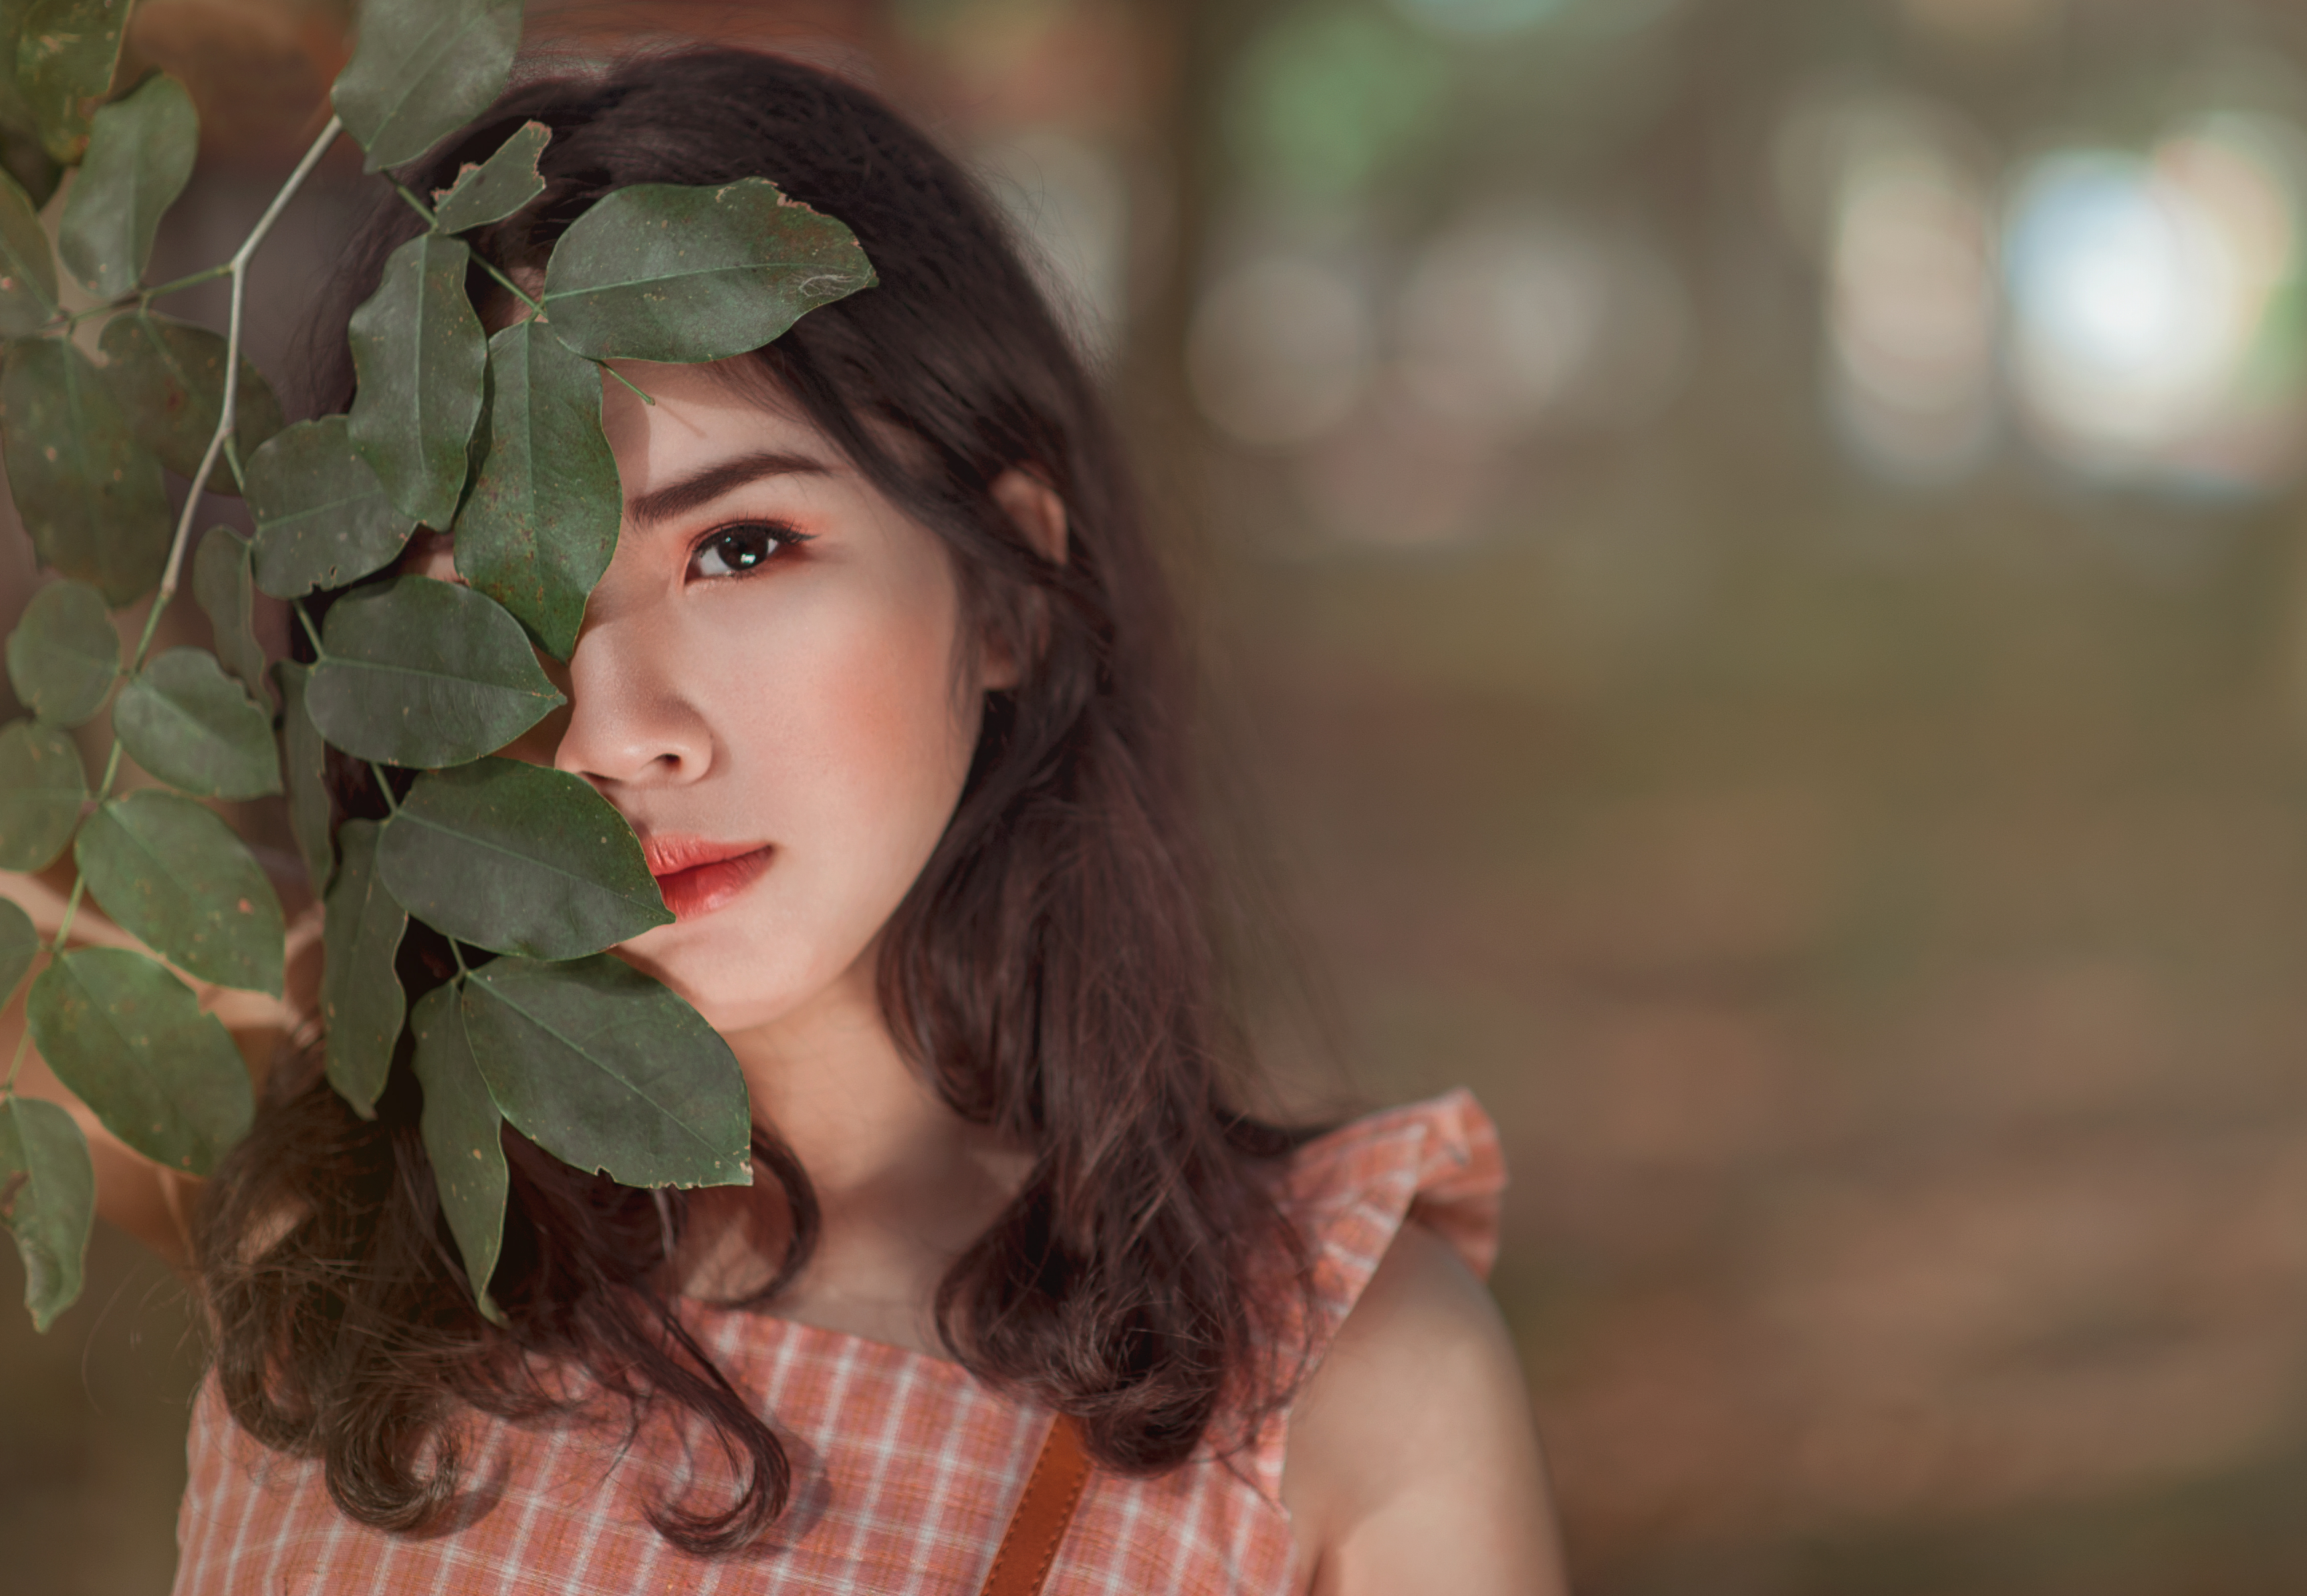
portrait, girl, beautiful, deep, happy, skin, face, slips, eyes, make up, skincare, leaf, beauty, lady, eye, black hair, brown hair, long hair, portrait photography, model, tree, photo shoot, smile